Killer Croc

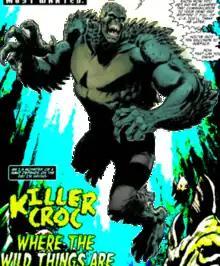
Killer Croc, as depicted in "Suicide Squad Most Wanted: El Diablo and Killer Croc" #3 (October 2016). Art by Brian Level (pencils and inks) and Beth Sotelo (colors).

Killer Croc (Waylon Jones) is a supervillain appearing in American comic books published by DC Comics. Created by Gerry Conway, Don Newton and Gene Colan, the character was introduced in "Detective Comics" #523 (February 1983). He has become one of the most enduring enemies of the superhero Batman and belongs to the collective of adversaries that make up his rogues gallery.